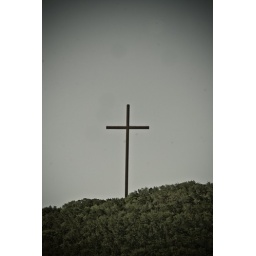
cross in the hill country near bandera texas